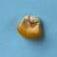
Maize quality: Bad